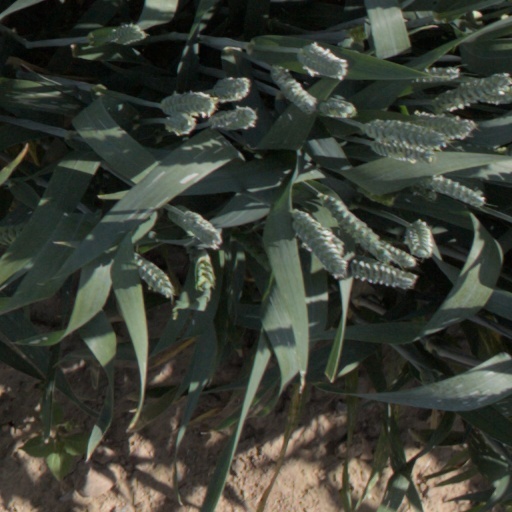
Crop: wheat